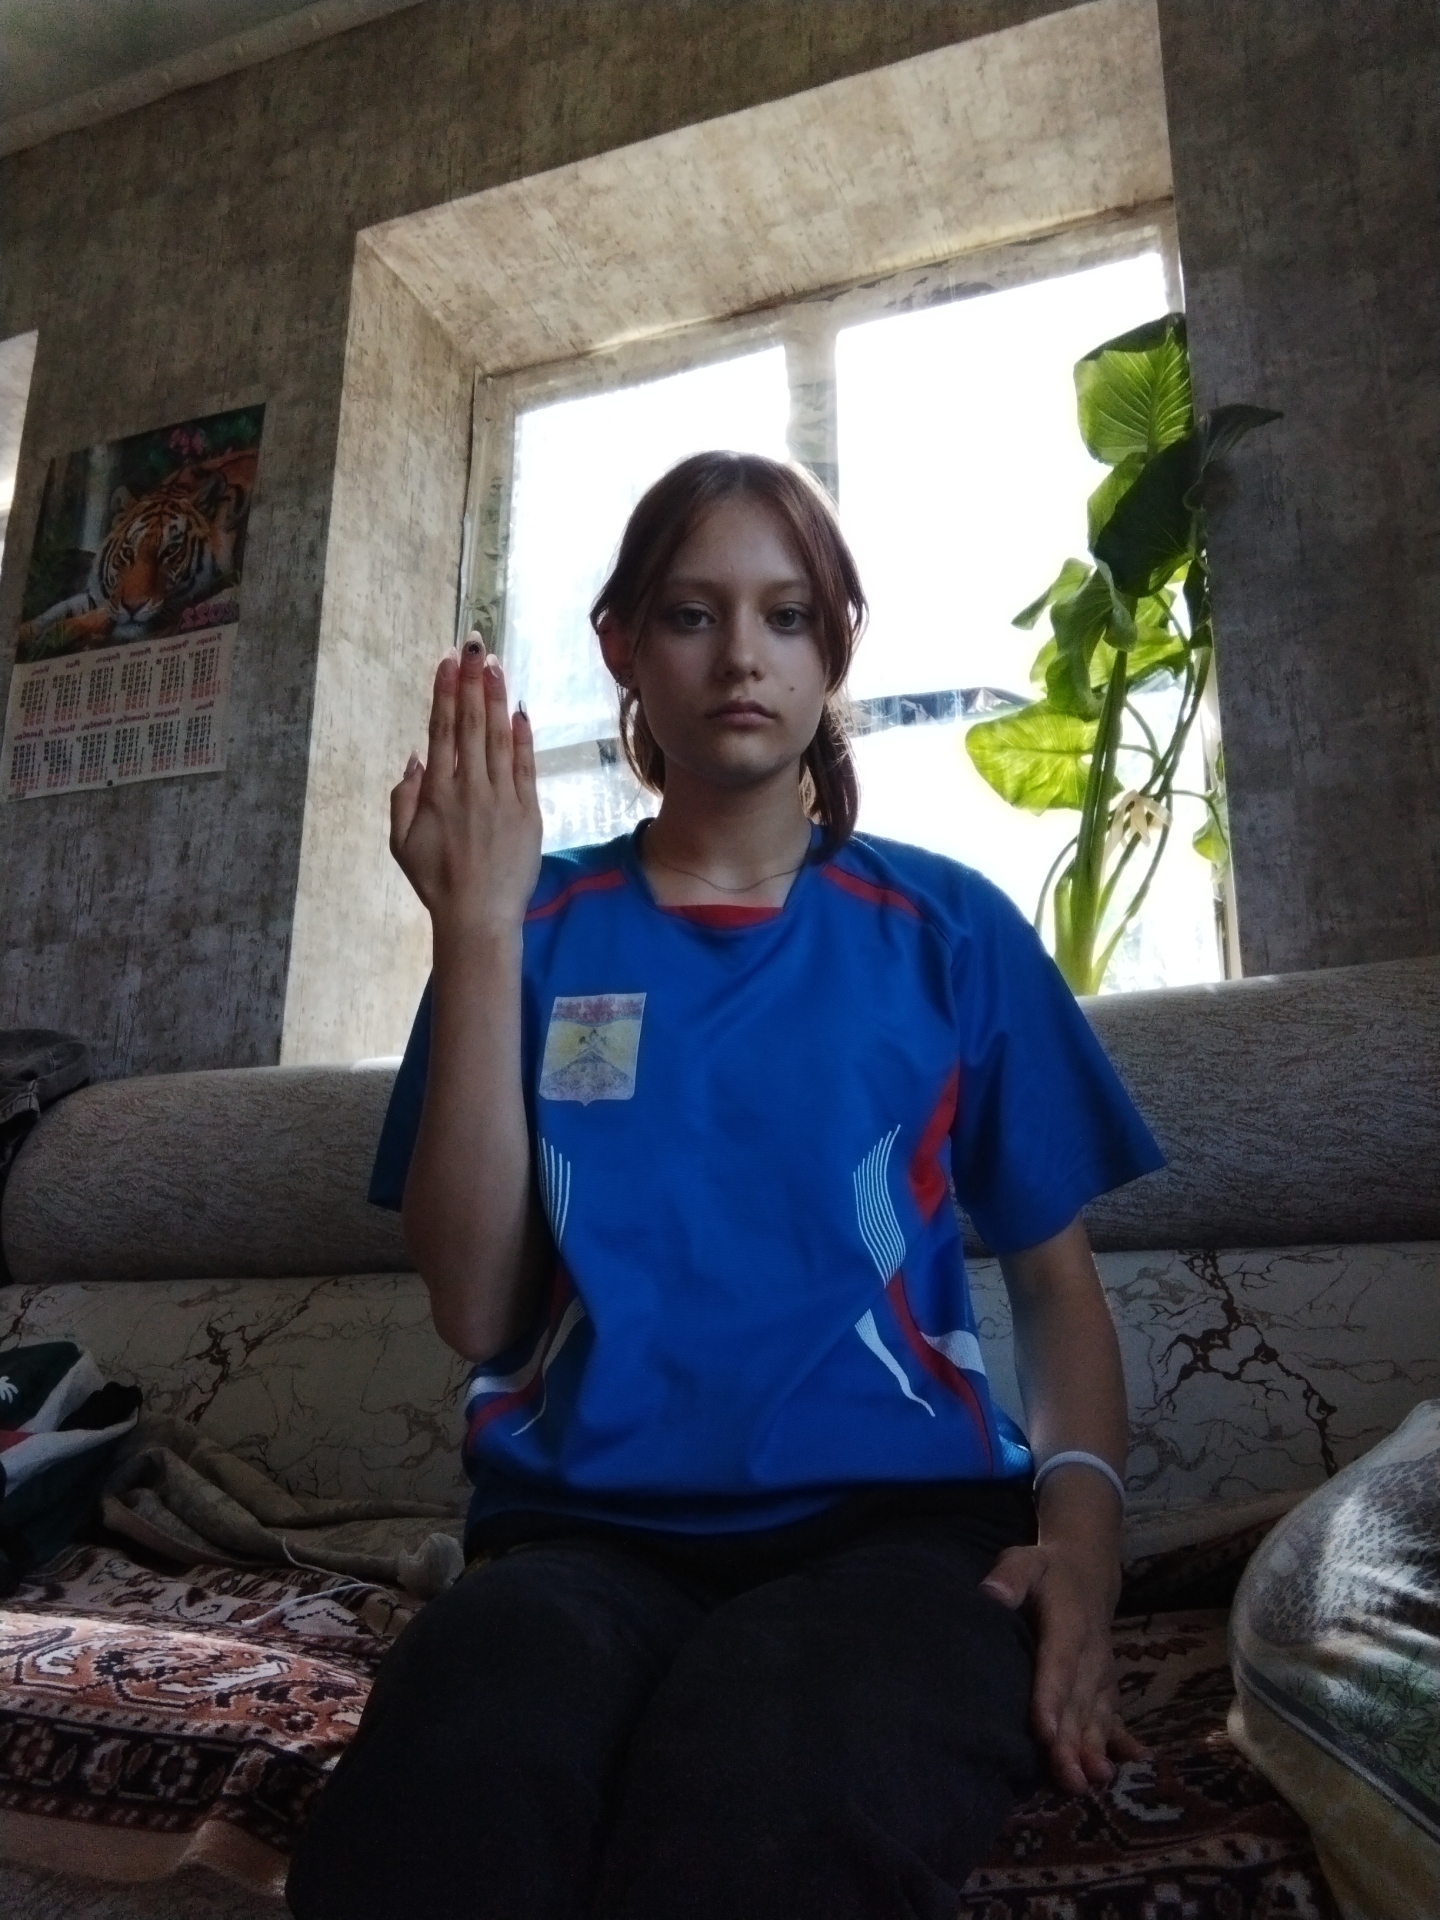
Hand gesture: stop_inverted